Sam Houston Park

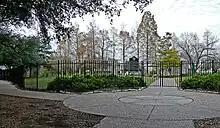
Main Entrance to Sam Houston Park

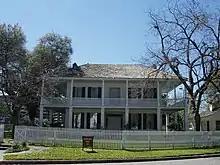
The Kellum-Noble House is a Historic American Building in Sam Houston Park

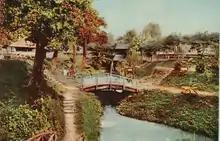
Old Mill, an area in Sam Houston Park in 1913

Sam Houston Park is an urban park located in downtown Houston, Texas, United States, dedicated to the buildings and culture of Houston's past. The park, which was the first to be established in the city, was developed on land purchased by former Mayor Sam Brashear in 1900.